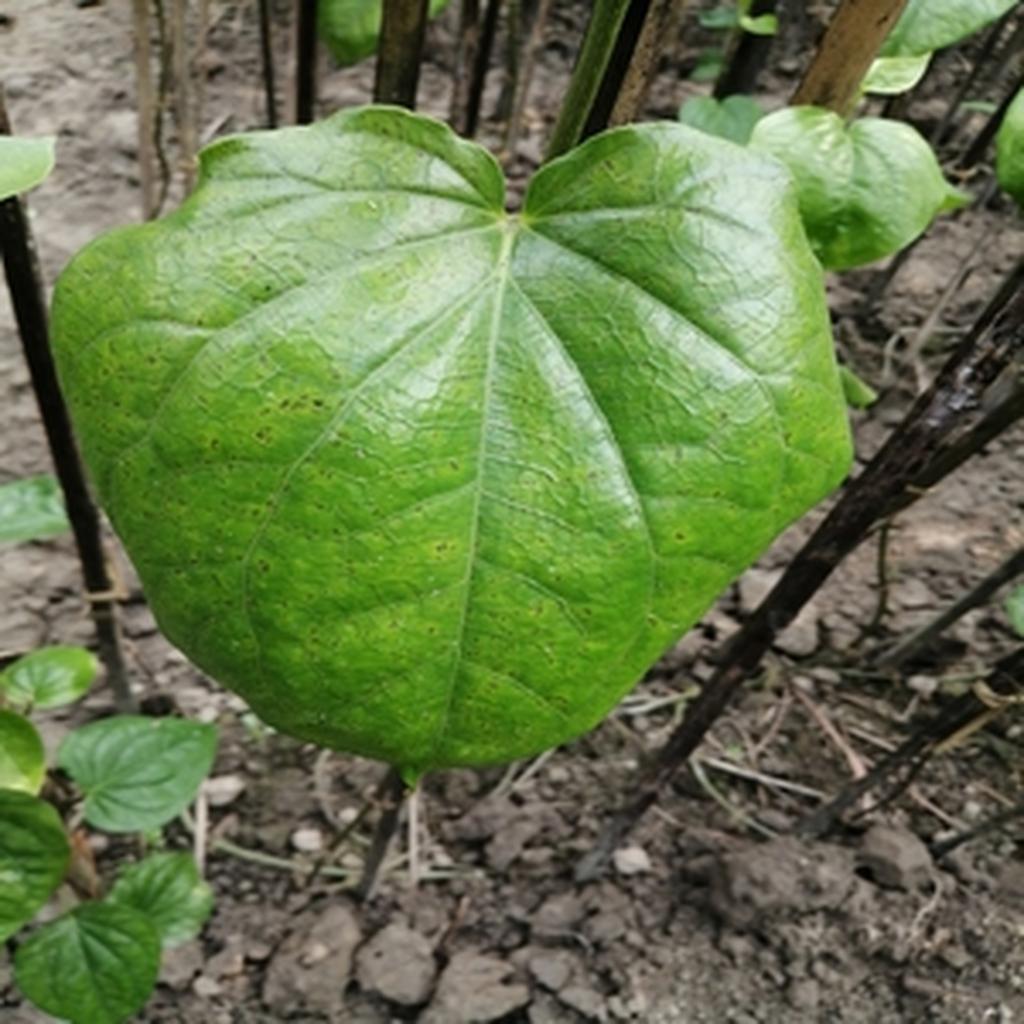
Label: Leaf_Spot